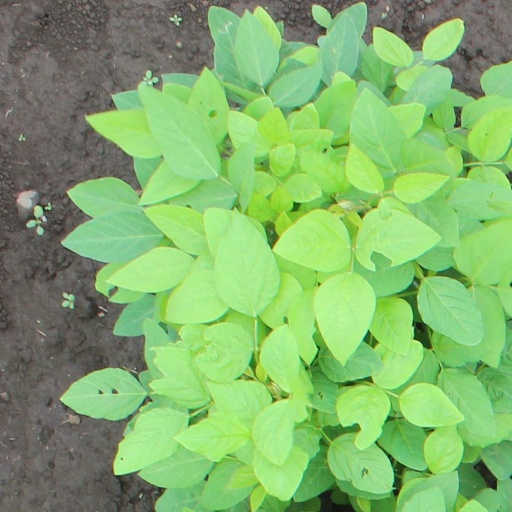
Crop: soybean